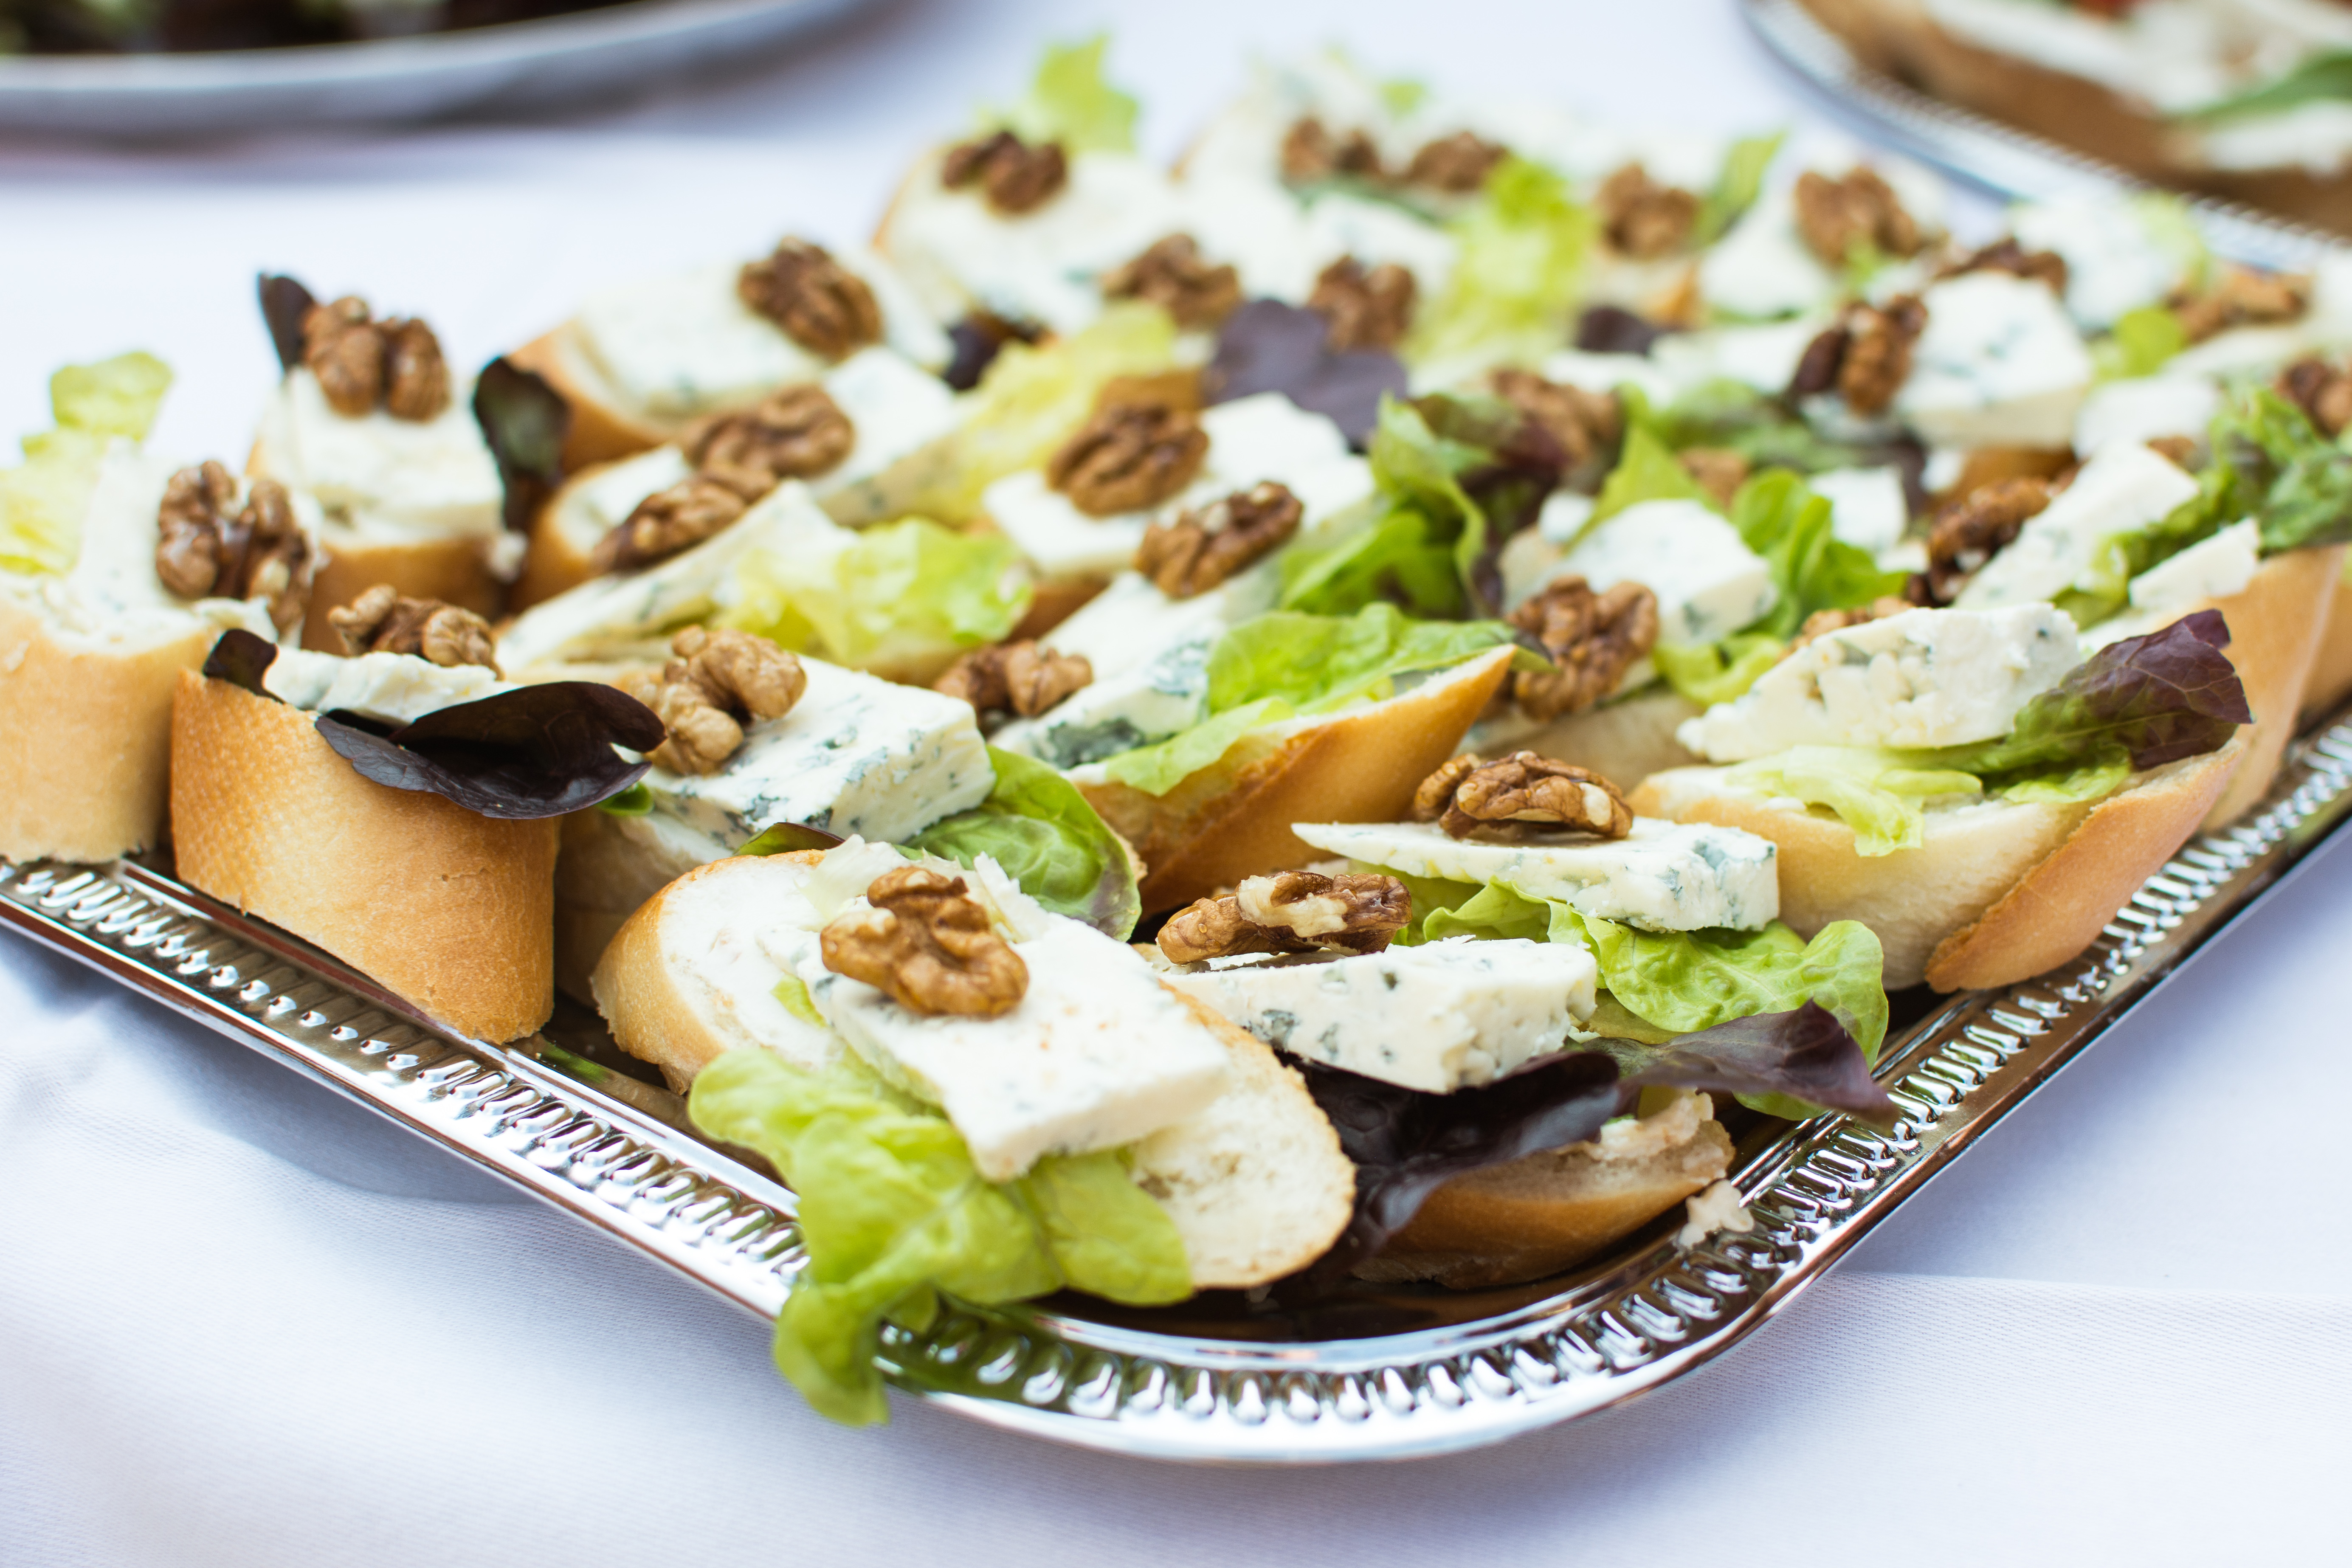
dish, food, cuisine, ingredient, produce, finger food, salad, recipe, caesar salad, cannoli, american food, vegetarian food, side dish